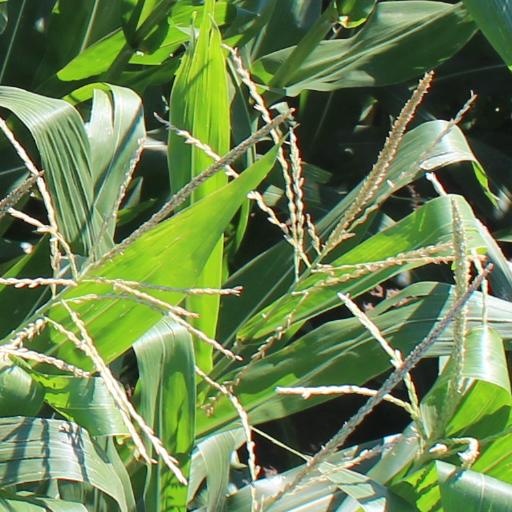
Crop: maize; corn